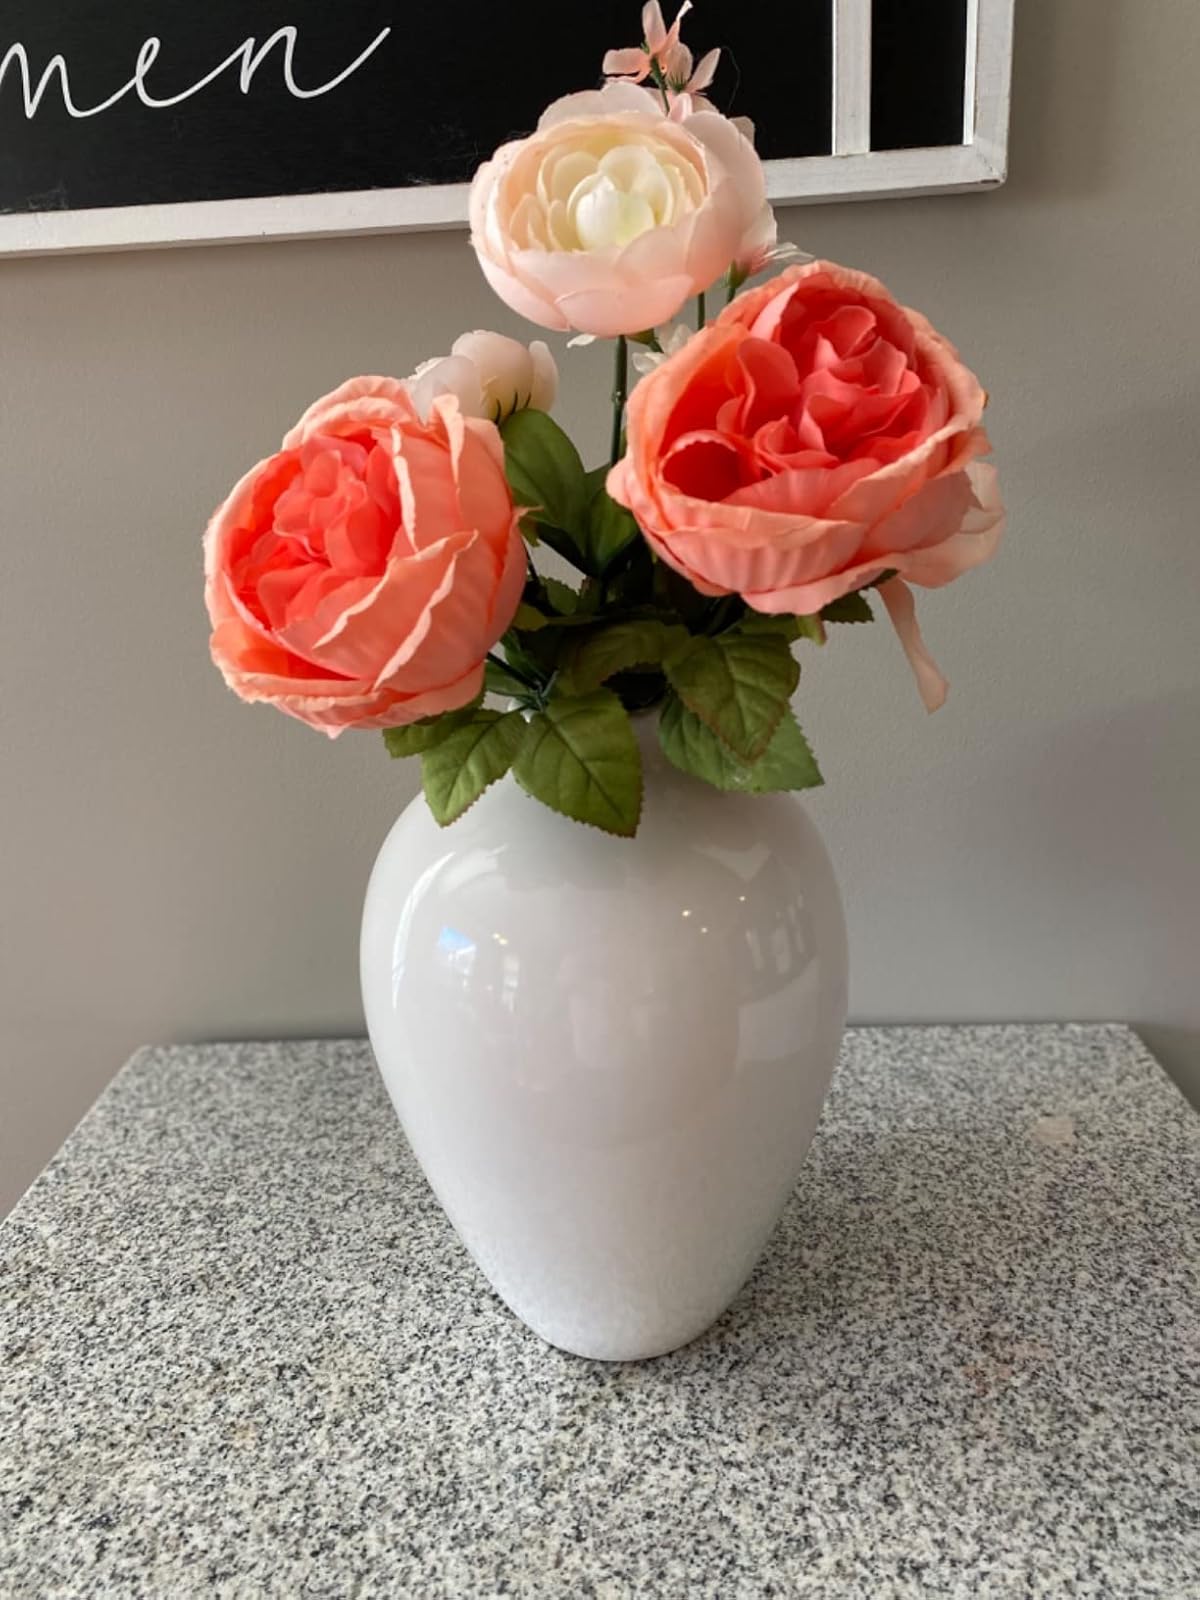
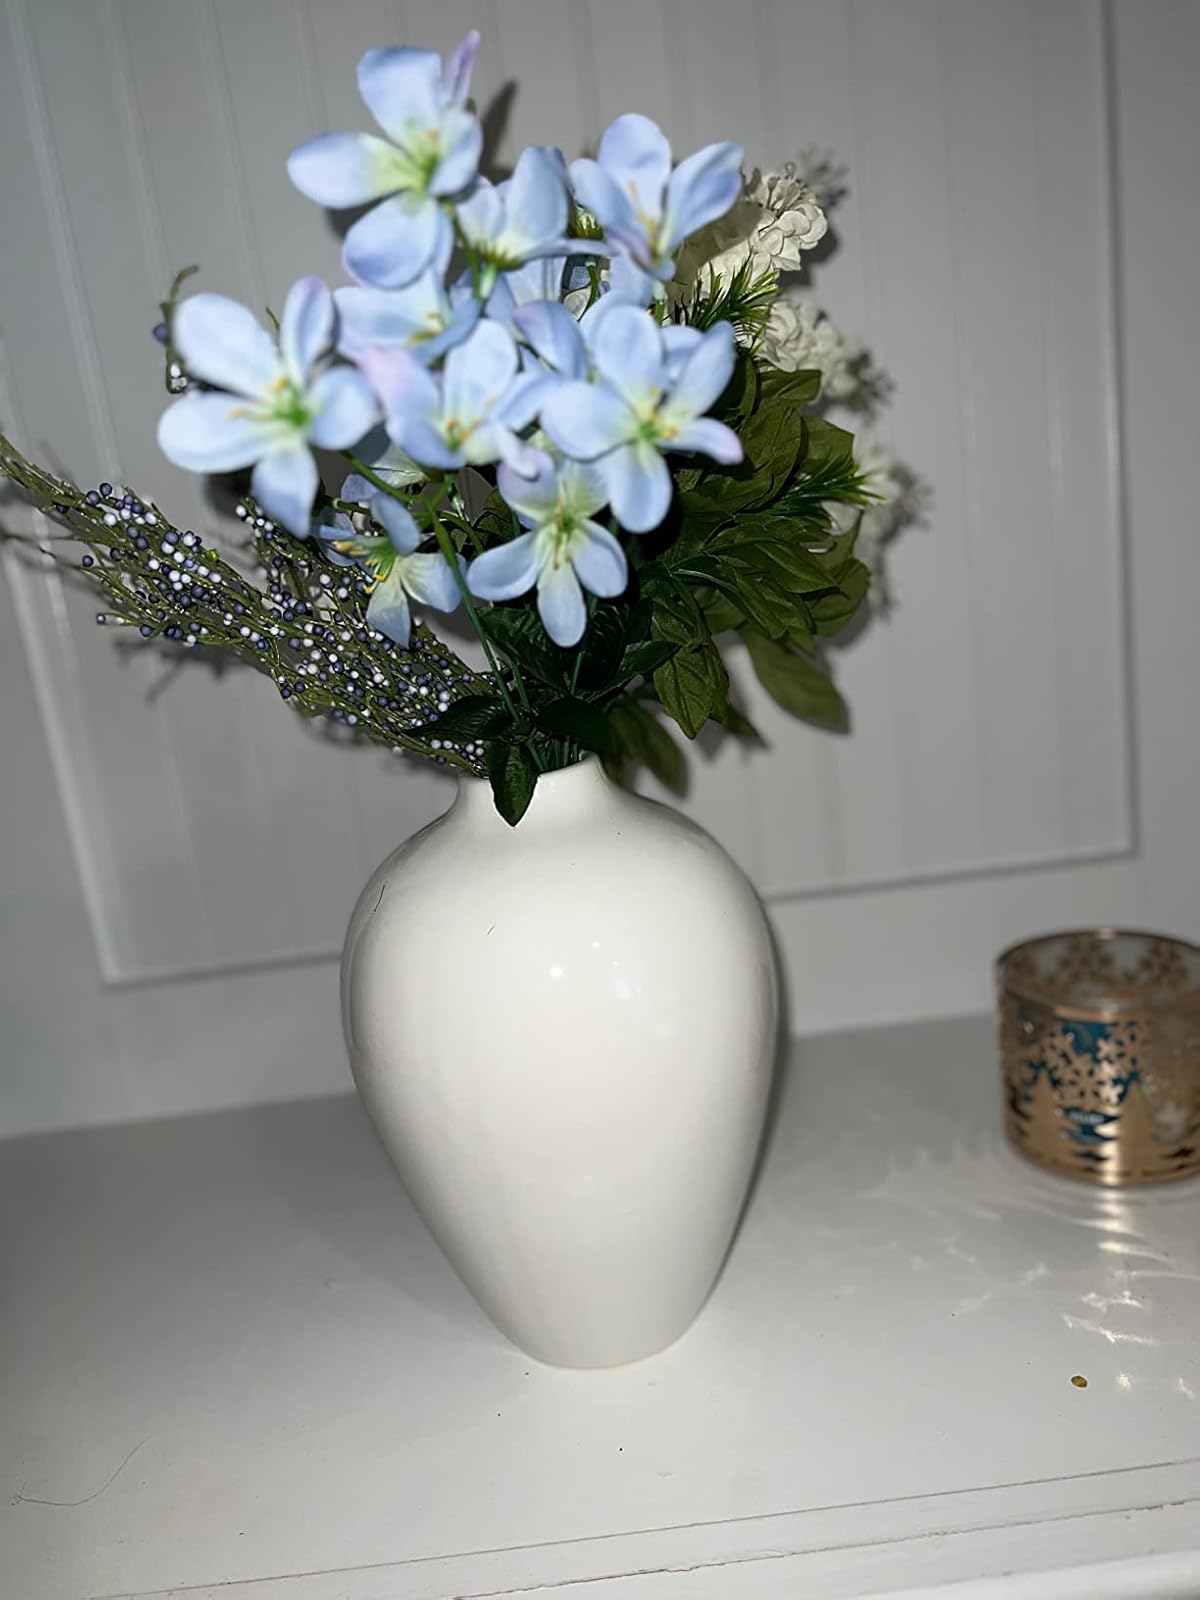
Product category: vase
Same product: yes